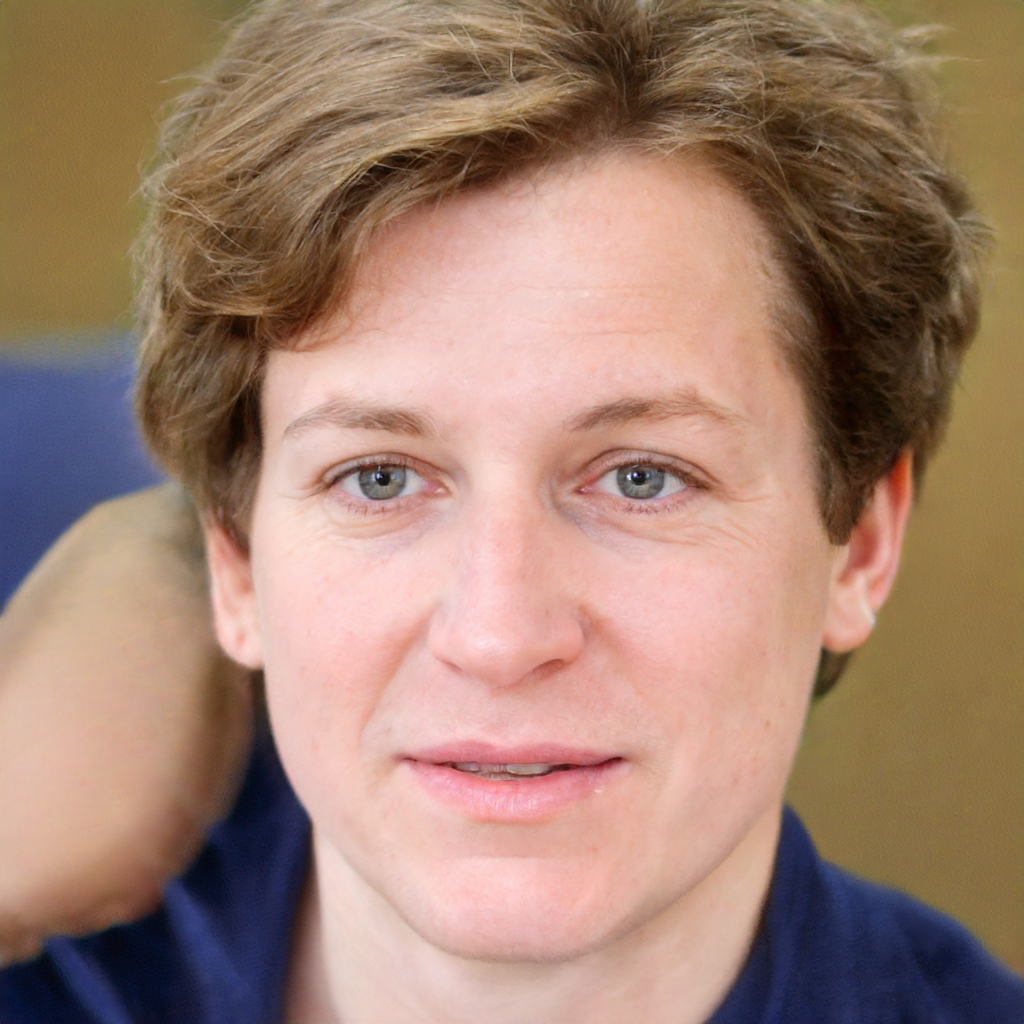
Gender: Male